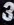
Number: 3